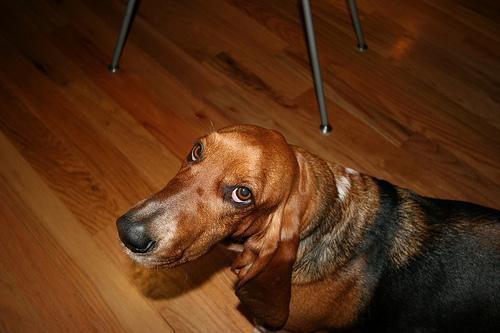
basset hound